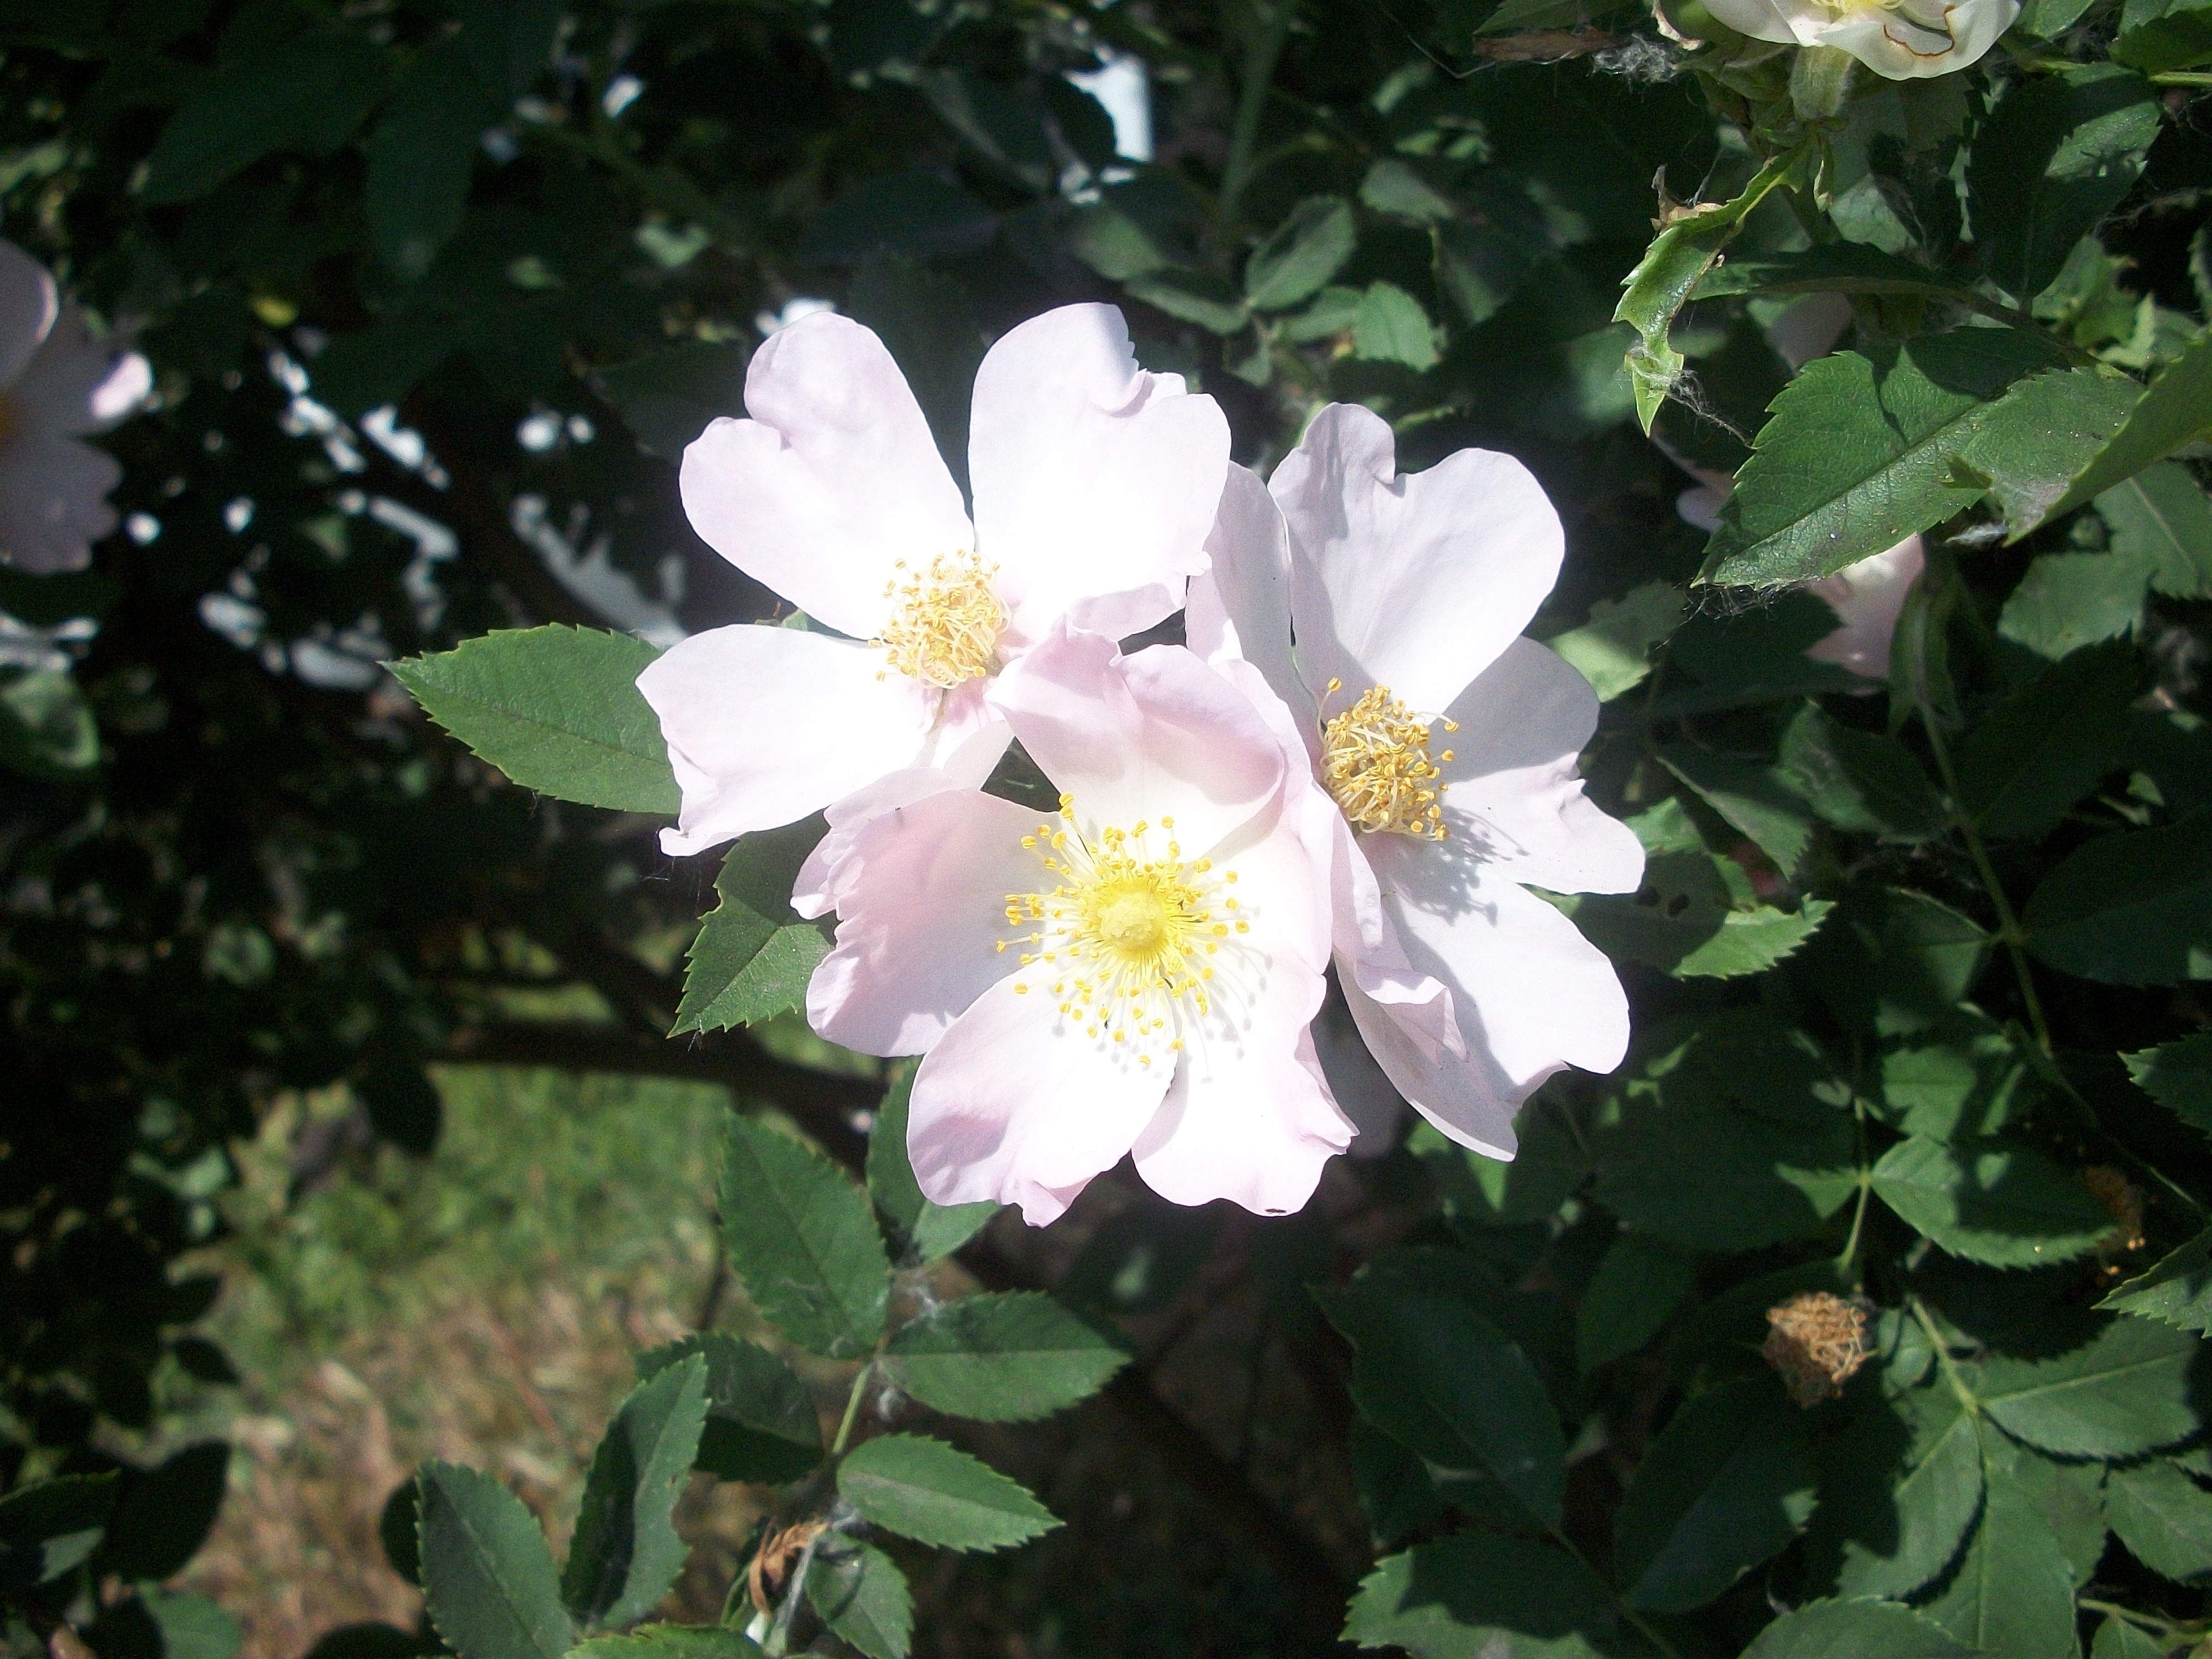
beautiful flowers, rose, nature, bud, park, pink, flower, rose family, rosa canina, plant, flowering plant, evergreen rose, rosa rubiginosa, rosa palustris, floribunda, multiflora rose, rosa gallica, rosa wichuraiana, rose order, prickly rose, burnet rose, rosa dumalis, rosa centifolia, carolina rose, china rose, subshrub, camellia sasanqua, rosa arkansana, shrub, lady banks rose